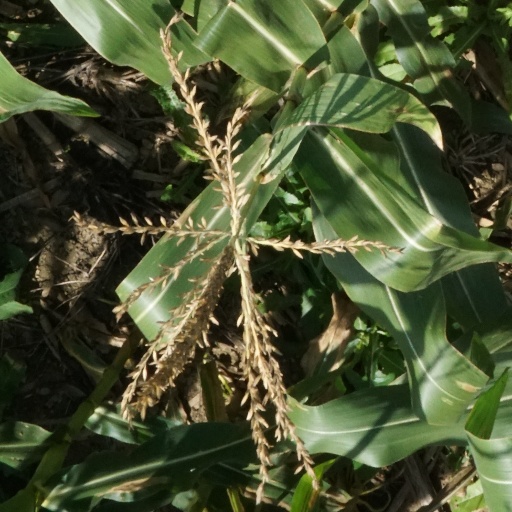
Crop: maize; corn